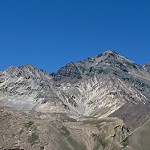
Scene: Outdoor